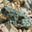
Label: frog